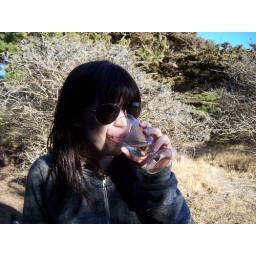
champagne in a plastic cup